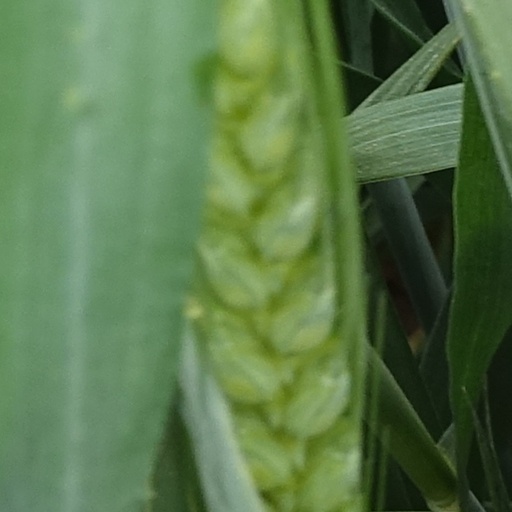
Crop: wheat